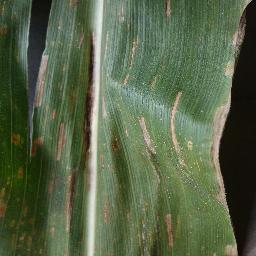
Label: Corn_(Maize)___Gray_Leaf_Spot_(Cercospora)